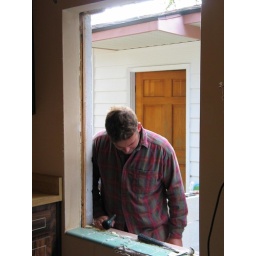
The window in the kitchen had to go in order to turn this square kitchen into an galley kitchen